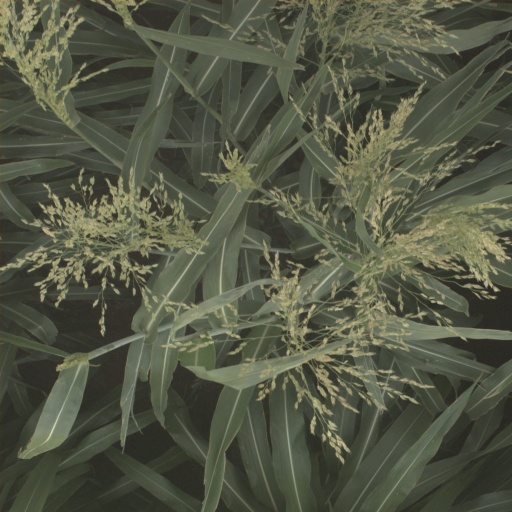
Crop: sorghum